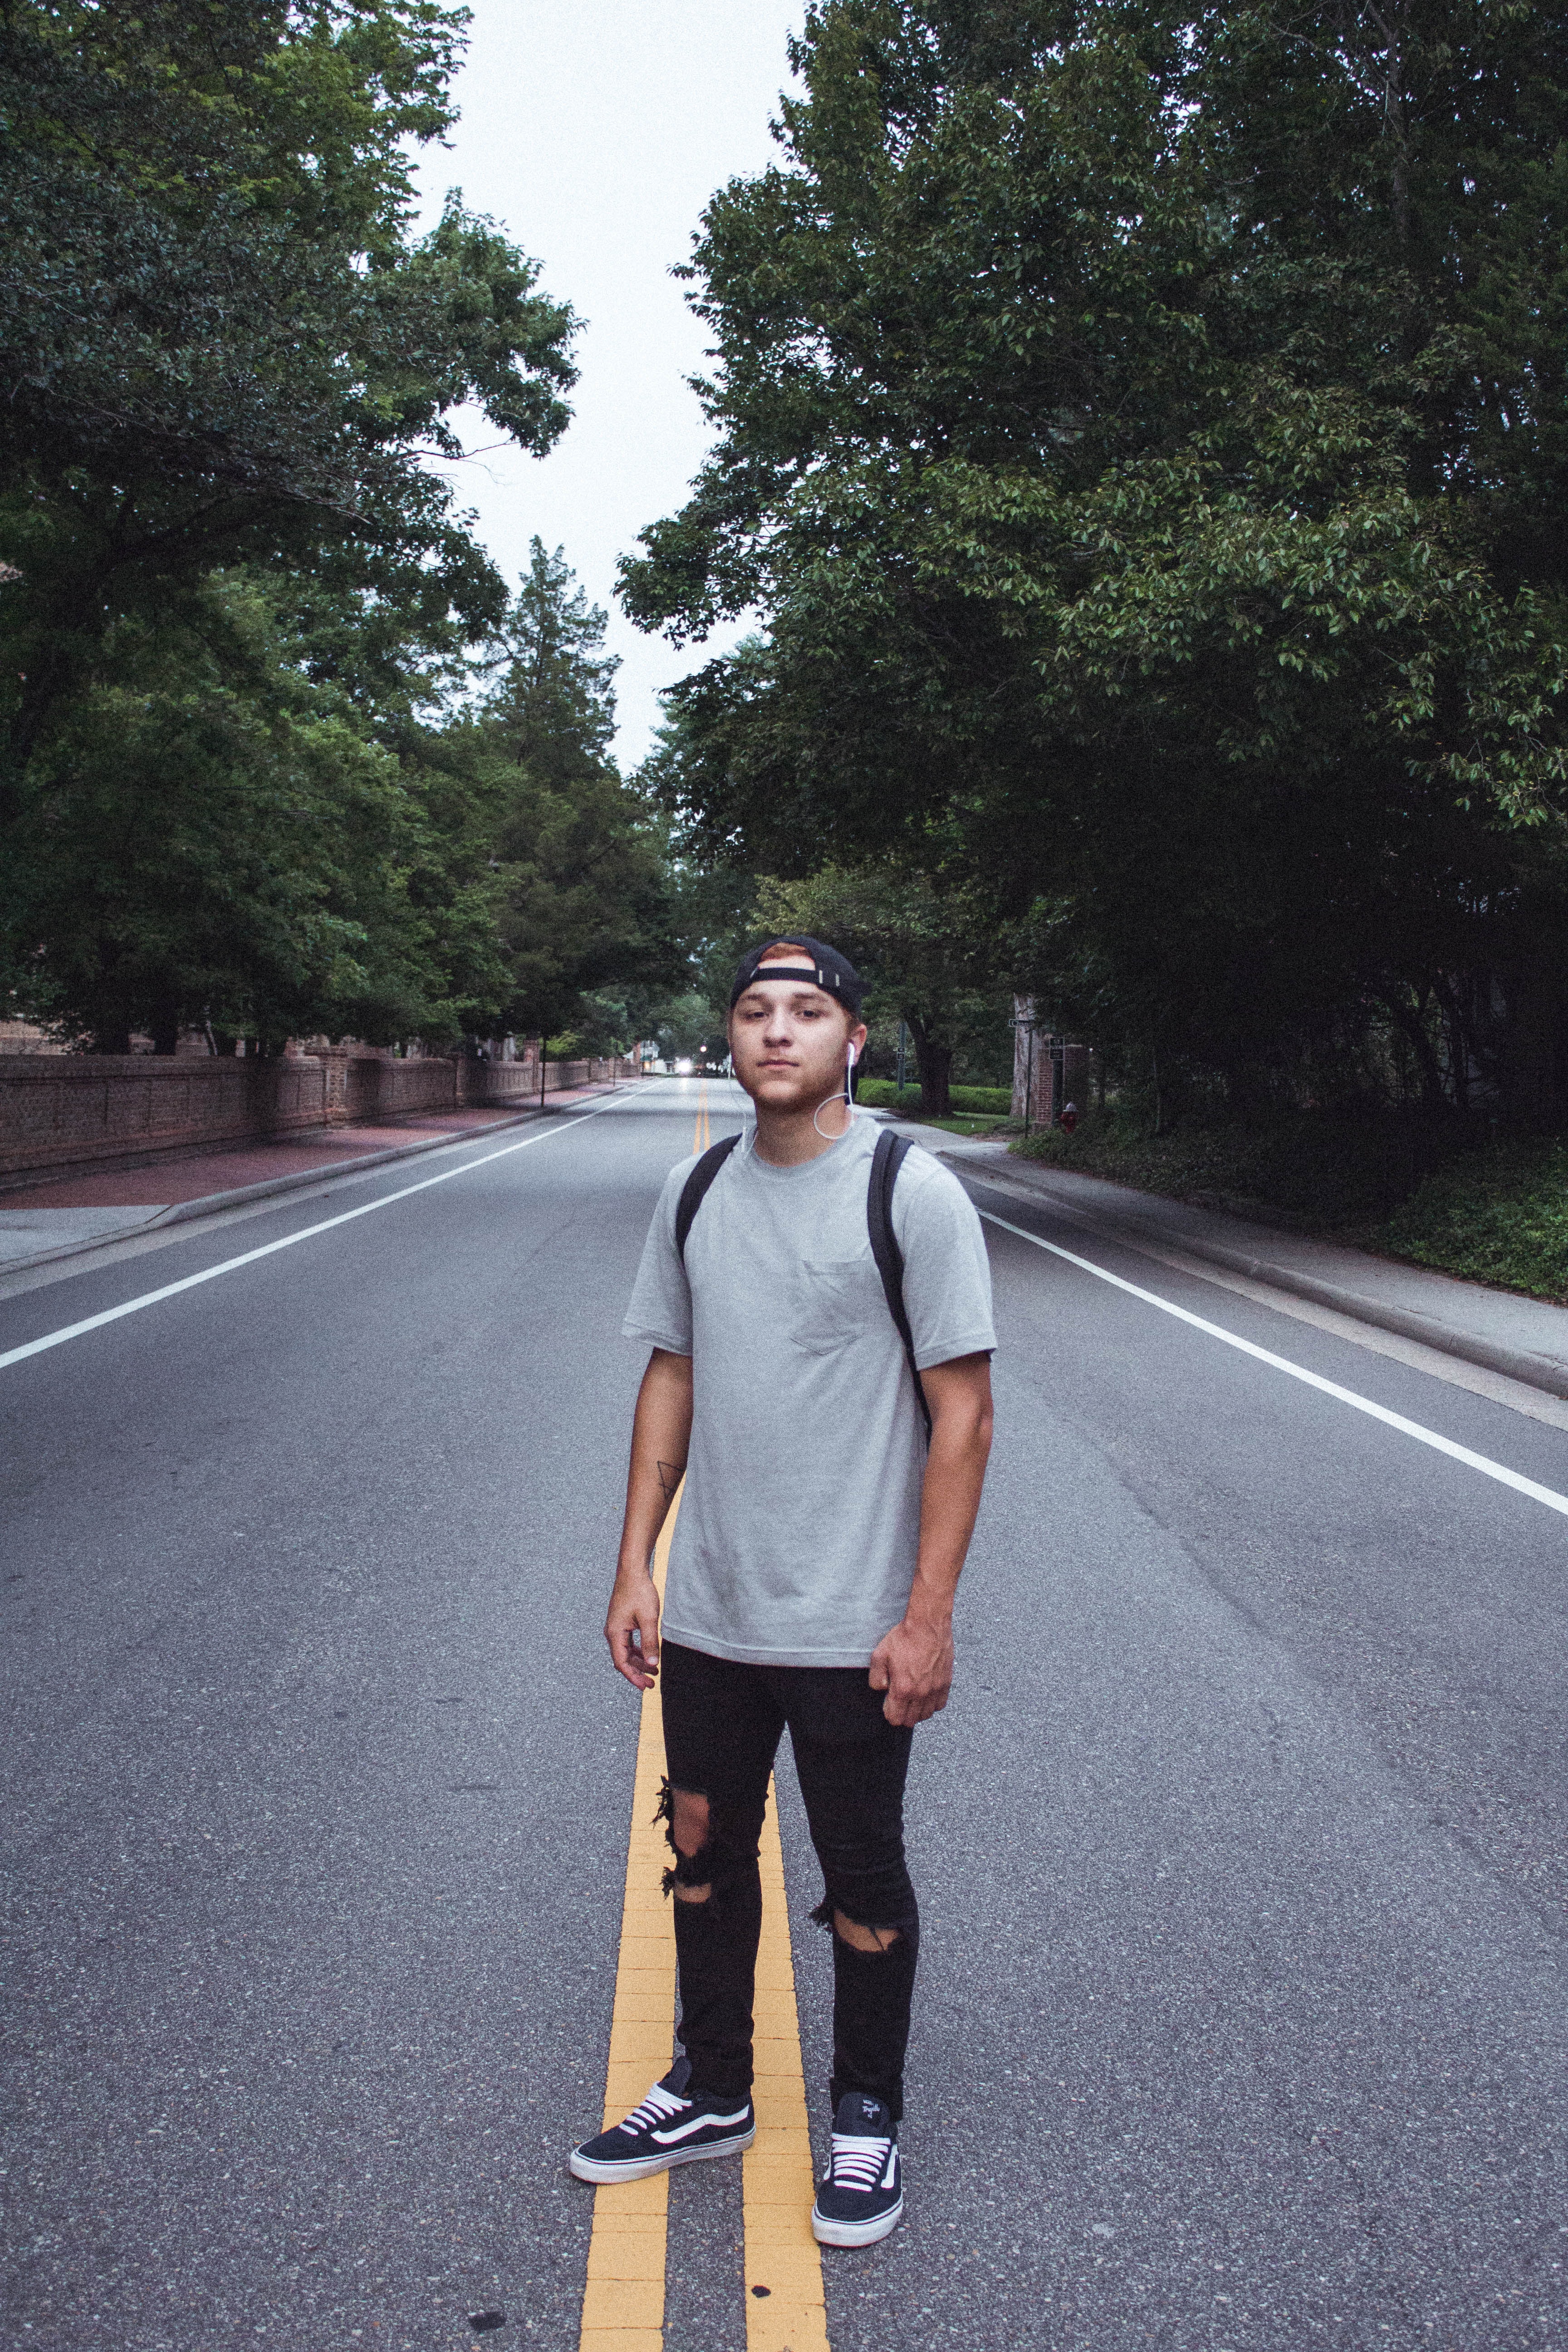
asphalt, road, standing, infrastructure, footwear, tree, lane, recreation, thoroughfare, photography, jeans, road surface, longboard, shoe, freeride